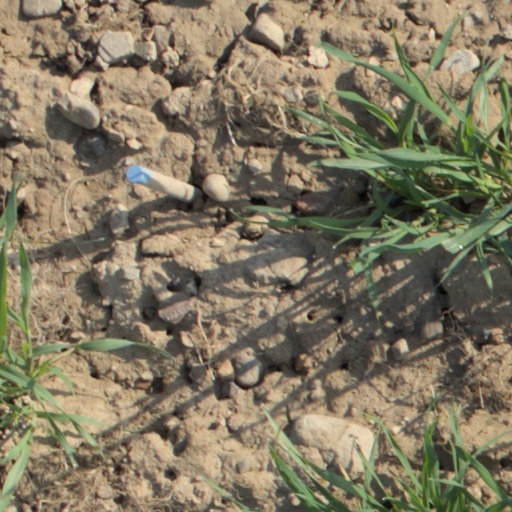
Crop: wheat